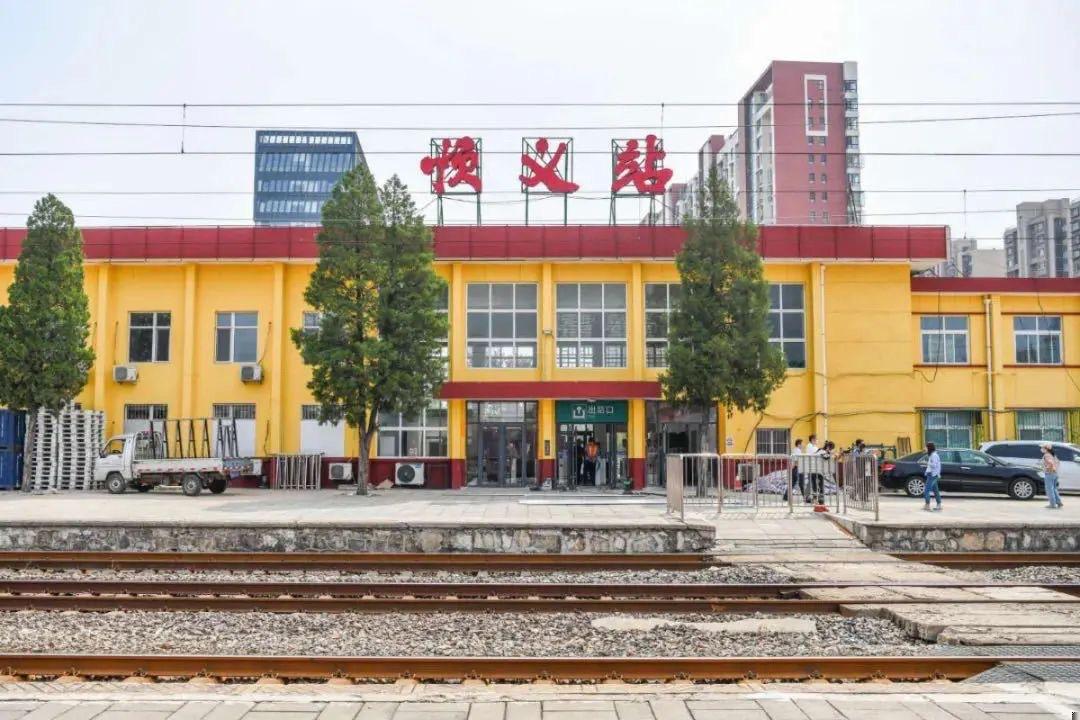
地标名称：顺义站
所在城市：北京市·顺义区